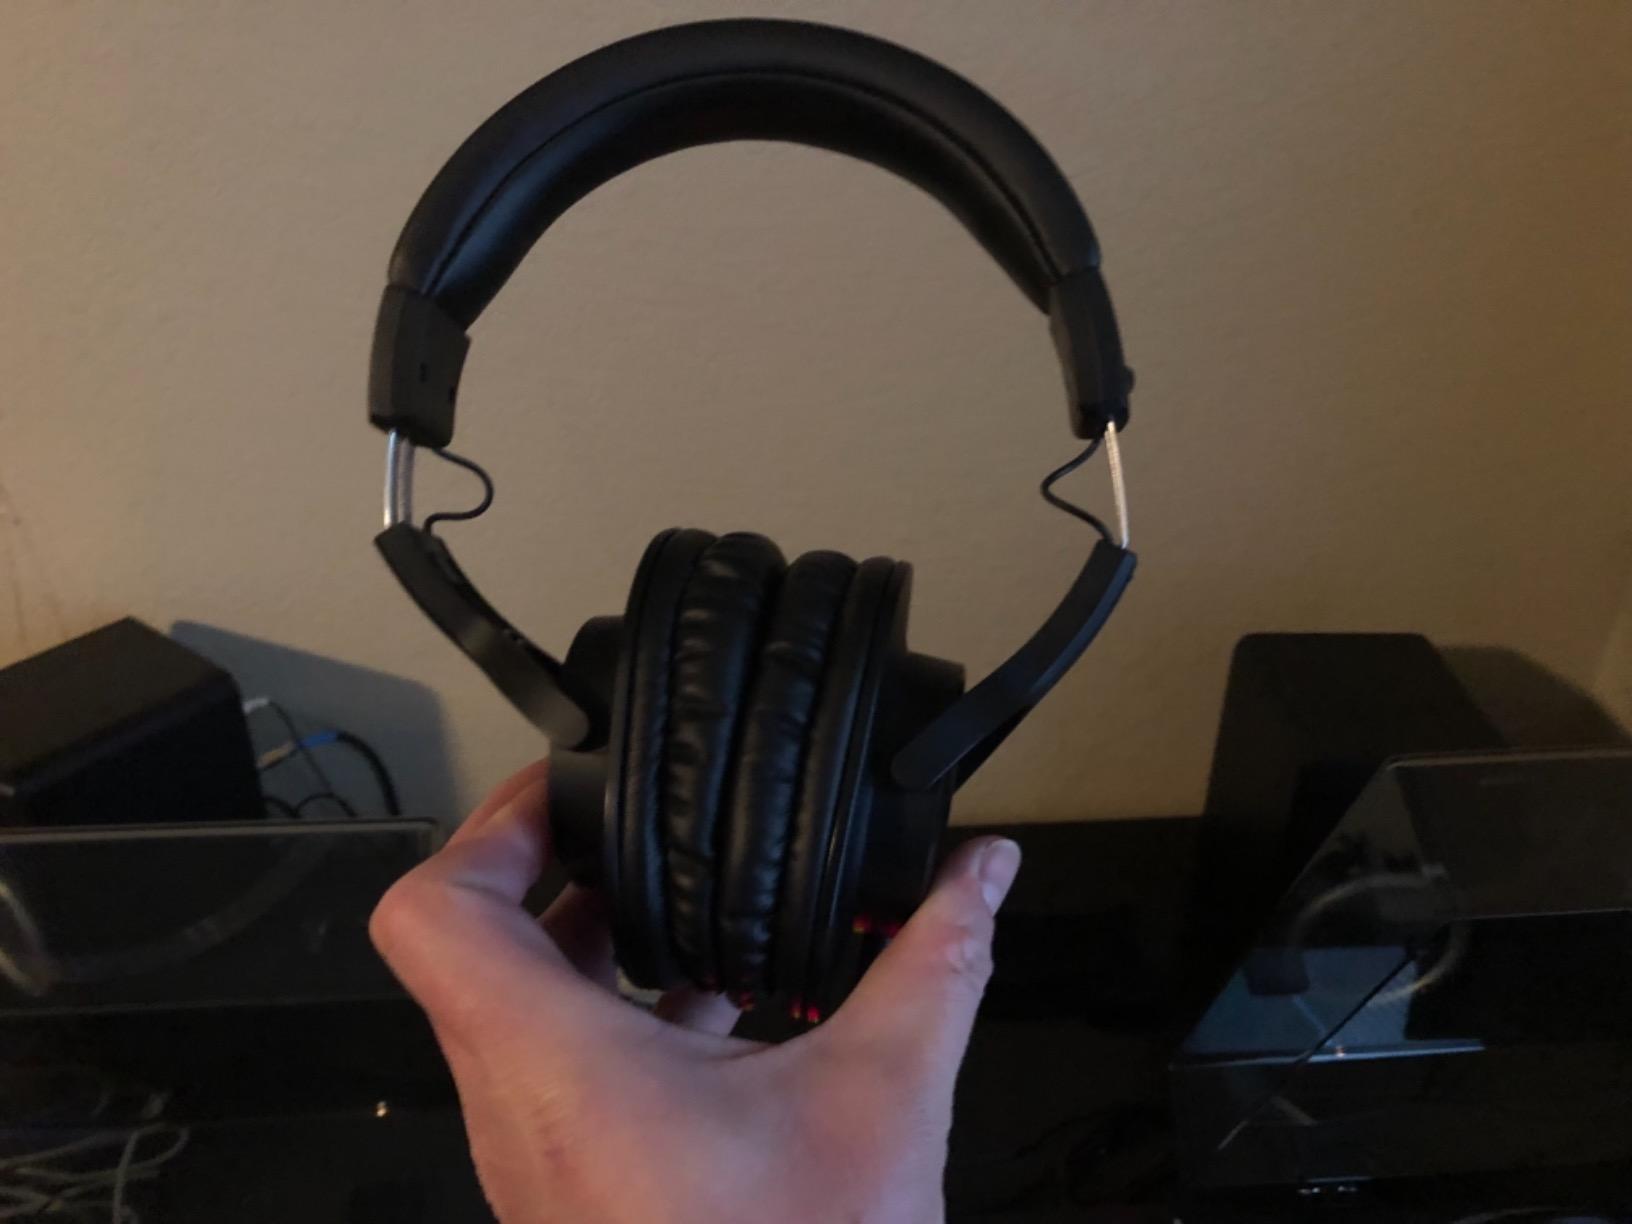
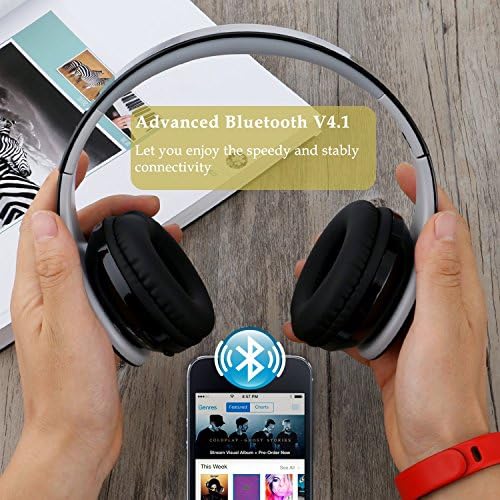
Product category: headphones
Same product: no